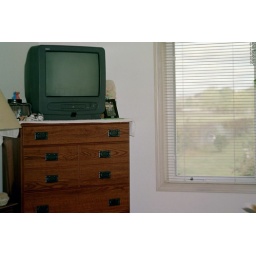
dresser/tv in my bedroom - window on right - taken from door way